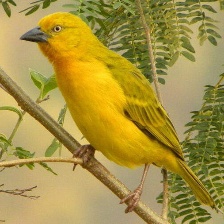
Species: EASTERN GOLDEN WEAVER
Scientific name: PLOCEUS SUBAUREUS